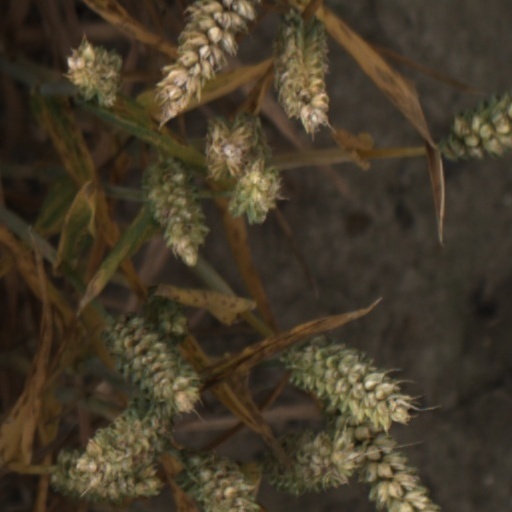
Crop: wheat